DR Class V 180

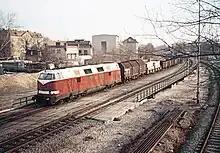
118 312 shortly before the Berlin-Tegel railway station in West Berlin on the temporary bridge over the construction site of Bundesautobahn 111, 1986

Until the delivery of the large Soviet diesel locomotives of the Class 132, the V 180 were mainly used in Schnellzugverkehr service. This also included the use in transit traffic from West Berlin in the Federal Republic. The class was regularly used in schedules for which it was not actually designed, e.g. for heavy express trains that would otherwise be hauled by steam locomotives of classes 01, 01.5, 03 and 03.10. The 118.2–4 (.6–8) subclass could be used universally as, with an axleload of 15.6 tonnes, it could be used on lightly laid branchlines. They could also be used on sections with steep grades. After the transition from older steam-heated coaches to newer electrically heated coaches, their use on passenger trains ended; similar to the 110/112 classes. In addition, traffic ceased on most of the steep stretches and the locomotives were therefore dispensable. In 1995 the last examples of the 228.2–4 were withdrawn from service by DB AG; some of the 228.6–8 were kept until 10 June 1998.